Arch Oboler

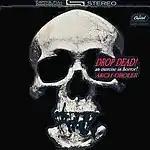

Oboler's LP recording, "Drop Dead! An Exercise in Horror" (Capitol Records, 1962) features horror-themed dramatic vignettes, interspersed with commentary from Oboler: "Introduction to Horror", "I'm Hungry", "Taking Papa Home", "The Dark", "A Day at the Dentist's", "The Posse", "Chicken Heart", and "The Laughing Man". "Arch Oboler's African Adventure" (Decca 10" LP)field recordings during the filming of Bwana Devil.